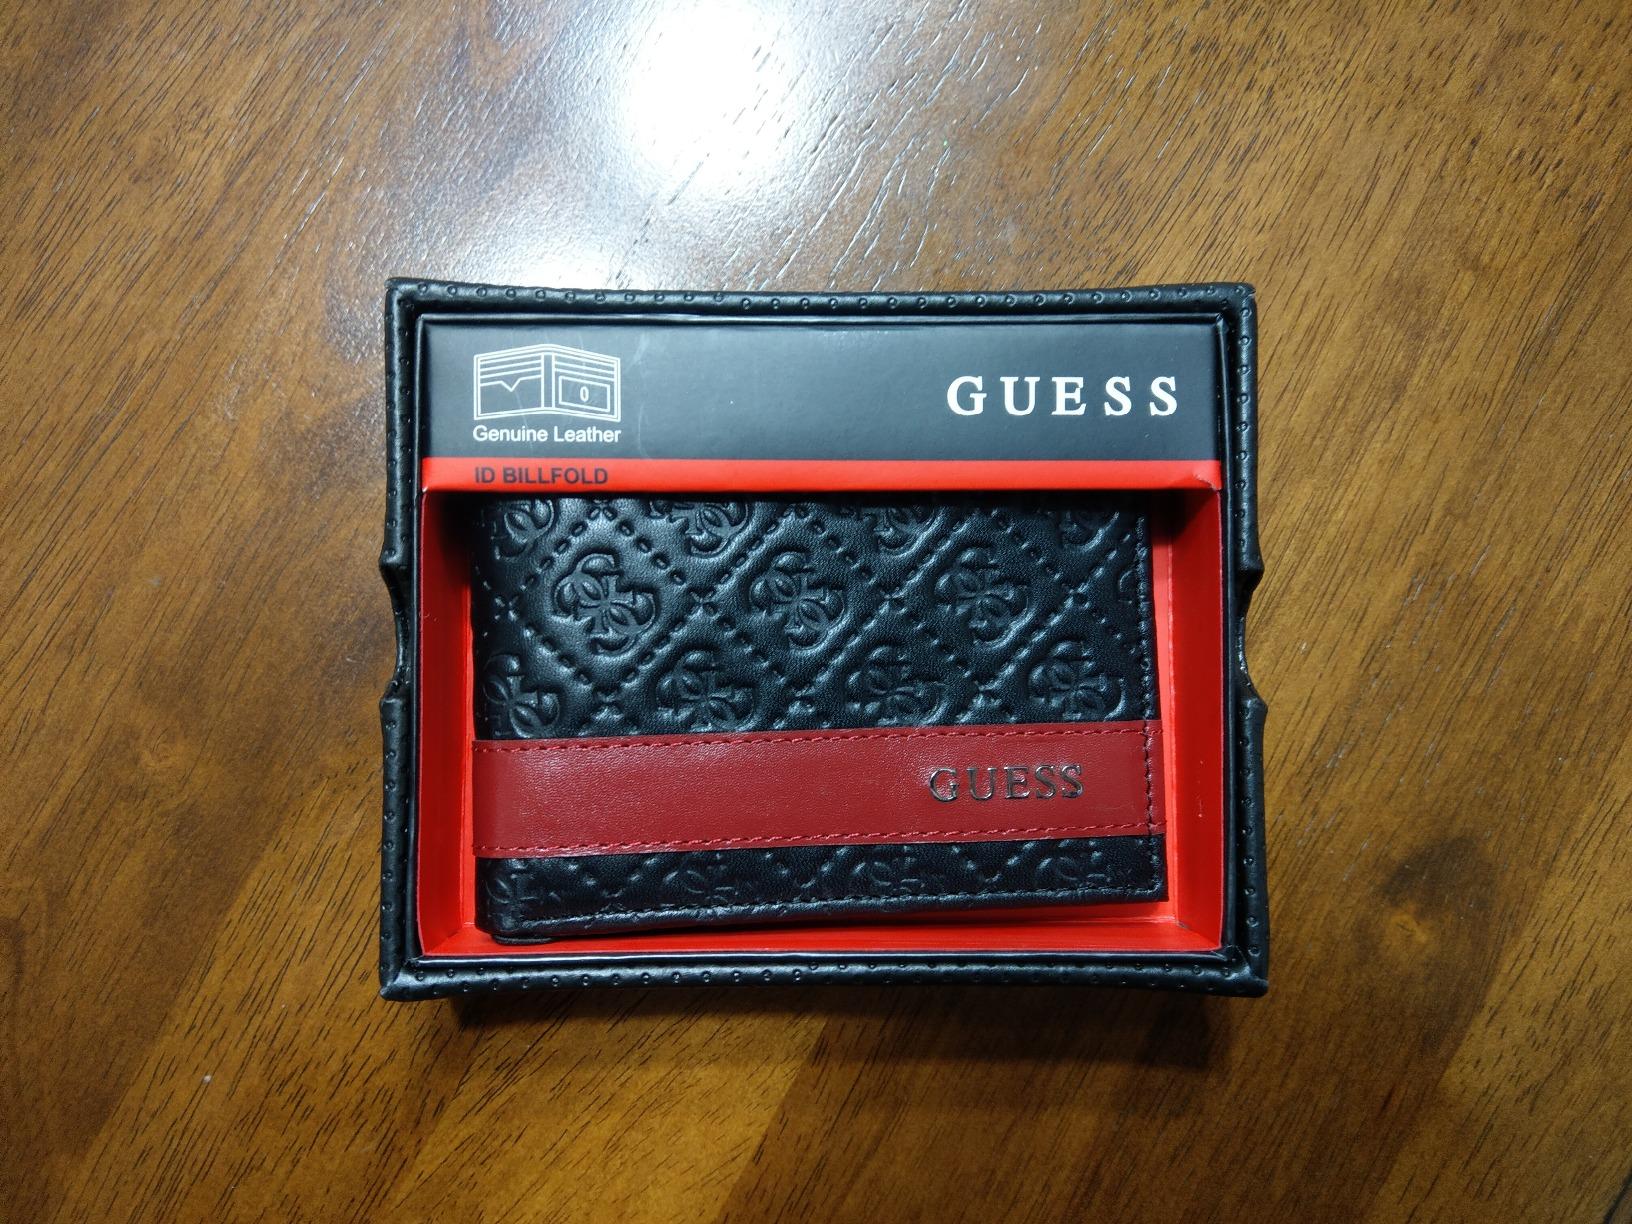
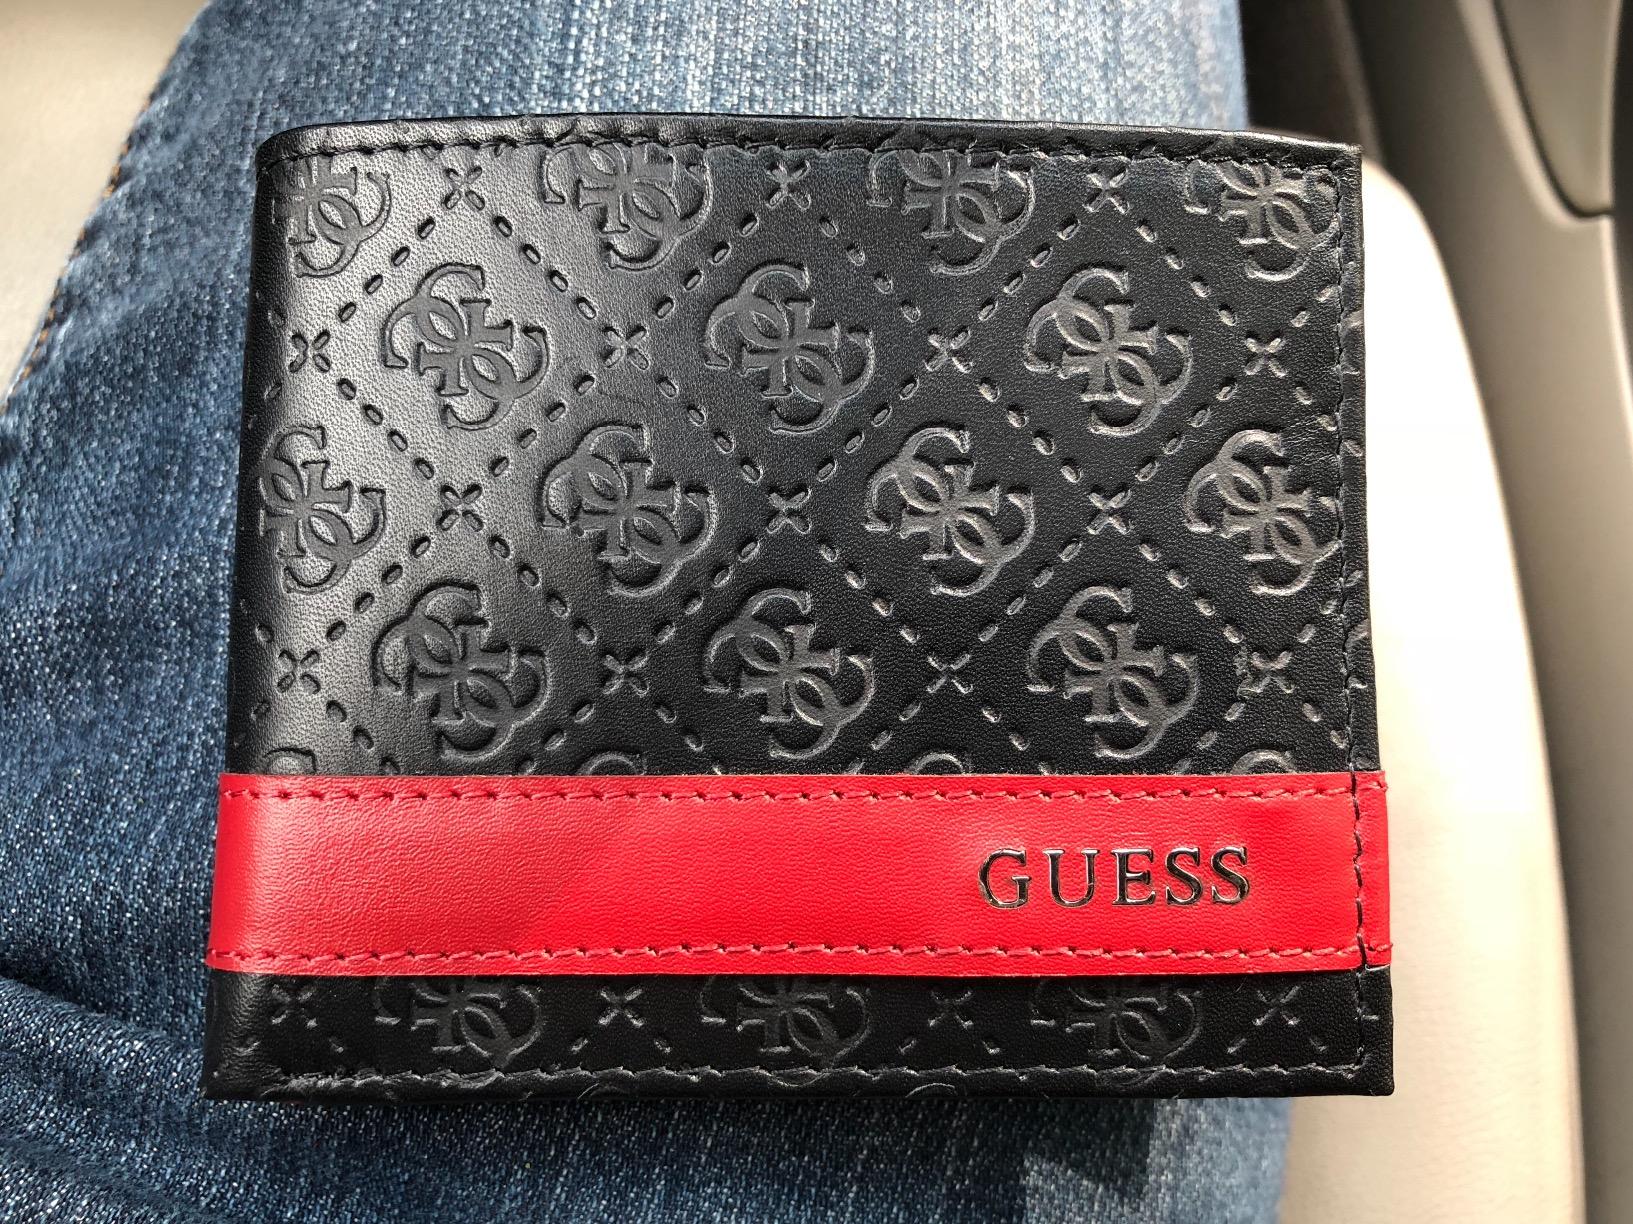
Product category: accessories_wallet
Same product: yes